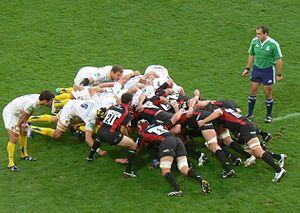
Une mêlée opposant l'ASM Clermont Auvergne aux Saracens lors de la première journée de la Coupe d'Europe 2010-2011 au stade Marcel-Michelin de Clermont-Ferrand.
Deuxième ligne est un poste de rugby à XV. On trouve deux deuxième ligne dans une équipe : les numéros 4 et 5. Ce sont traditionnellement les plus grands de l'équipe et leur taille est cruciale sur les touches, bien que la synchronisation avec le lanceur soit aussi extrêmement importante. On peut aussi utiliser leur grande taille pour porter leurs coéquipiers en touche ou recevoir les coups d'envoi.
Au rugby à XV, le demi de mêlée est l'un des quinze postes habituels d'une équipe. Avec le demi d'ouverture, il est l'un des deux joueurs composant la « charnière », qui relie les avants aux trois-quarts.